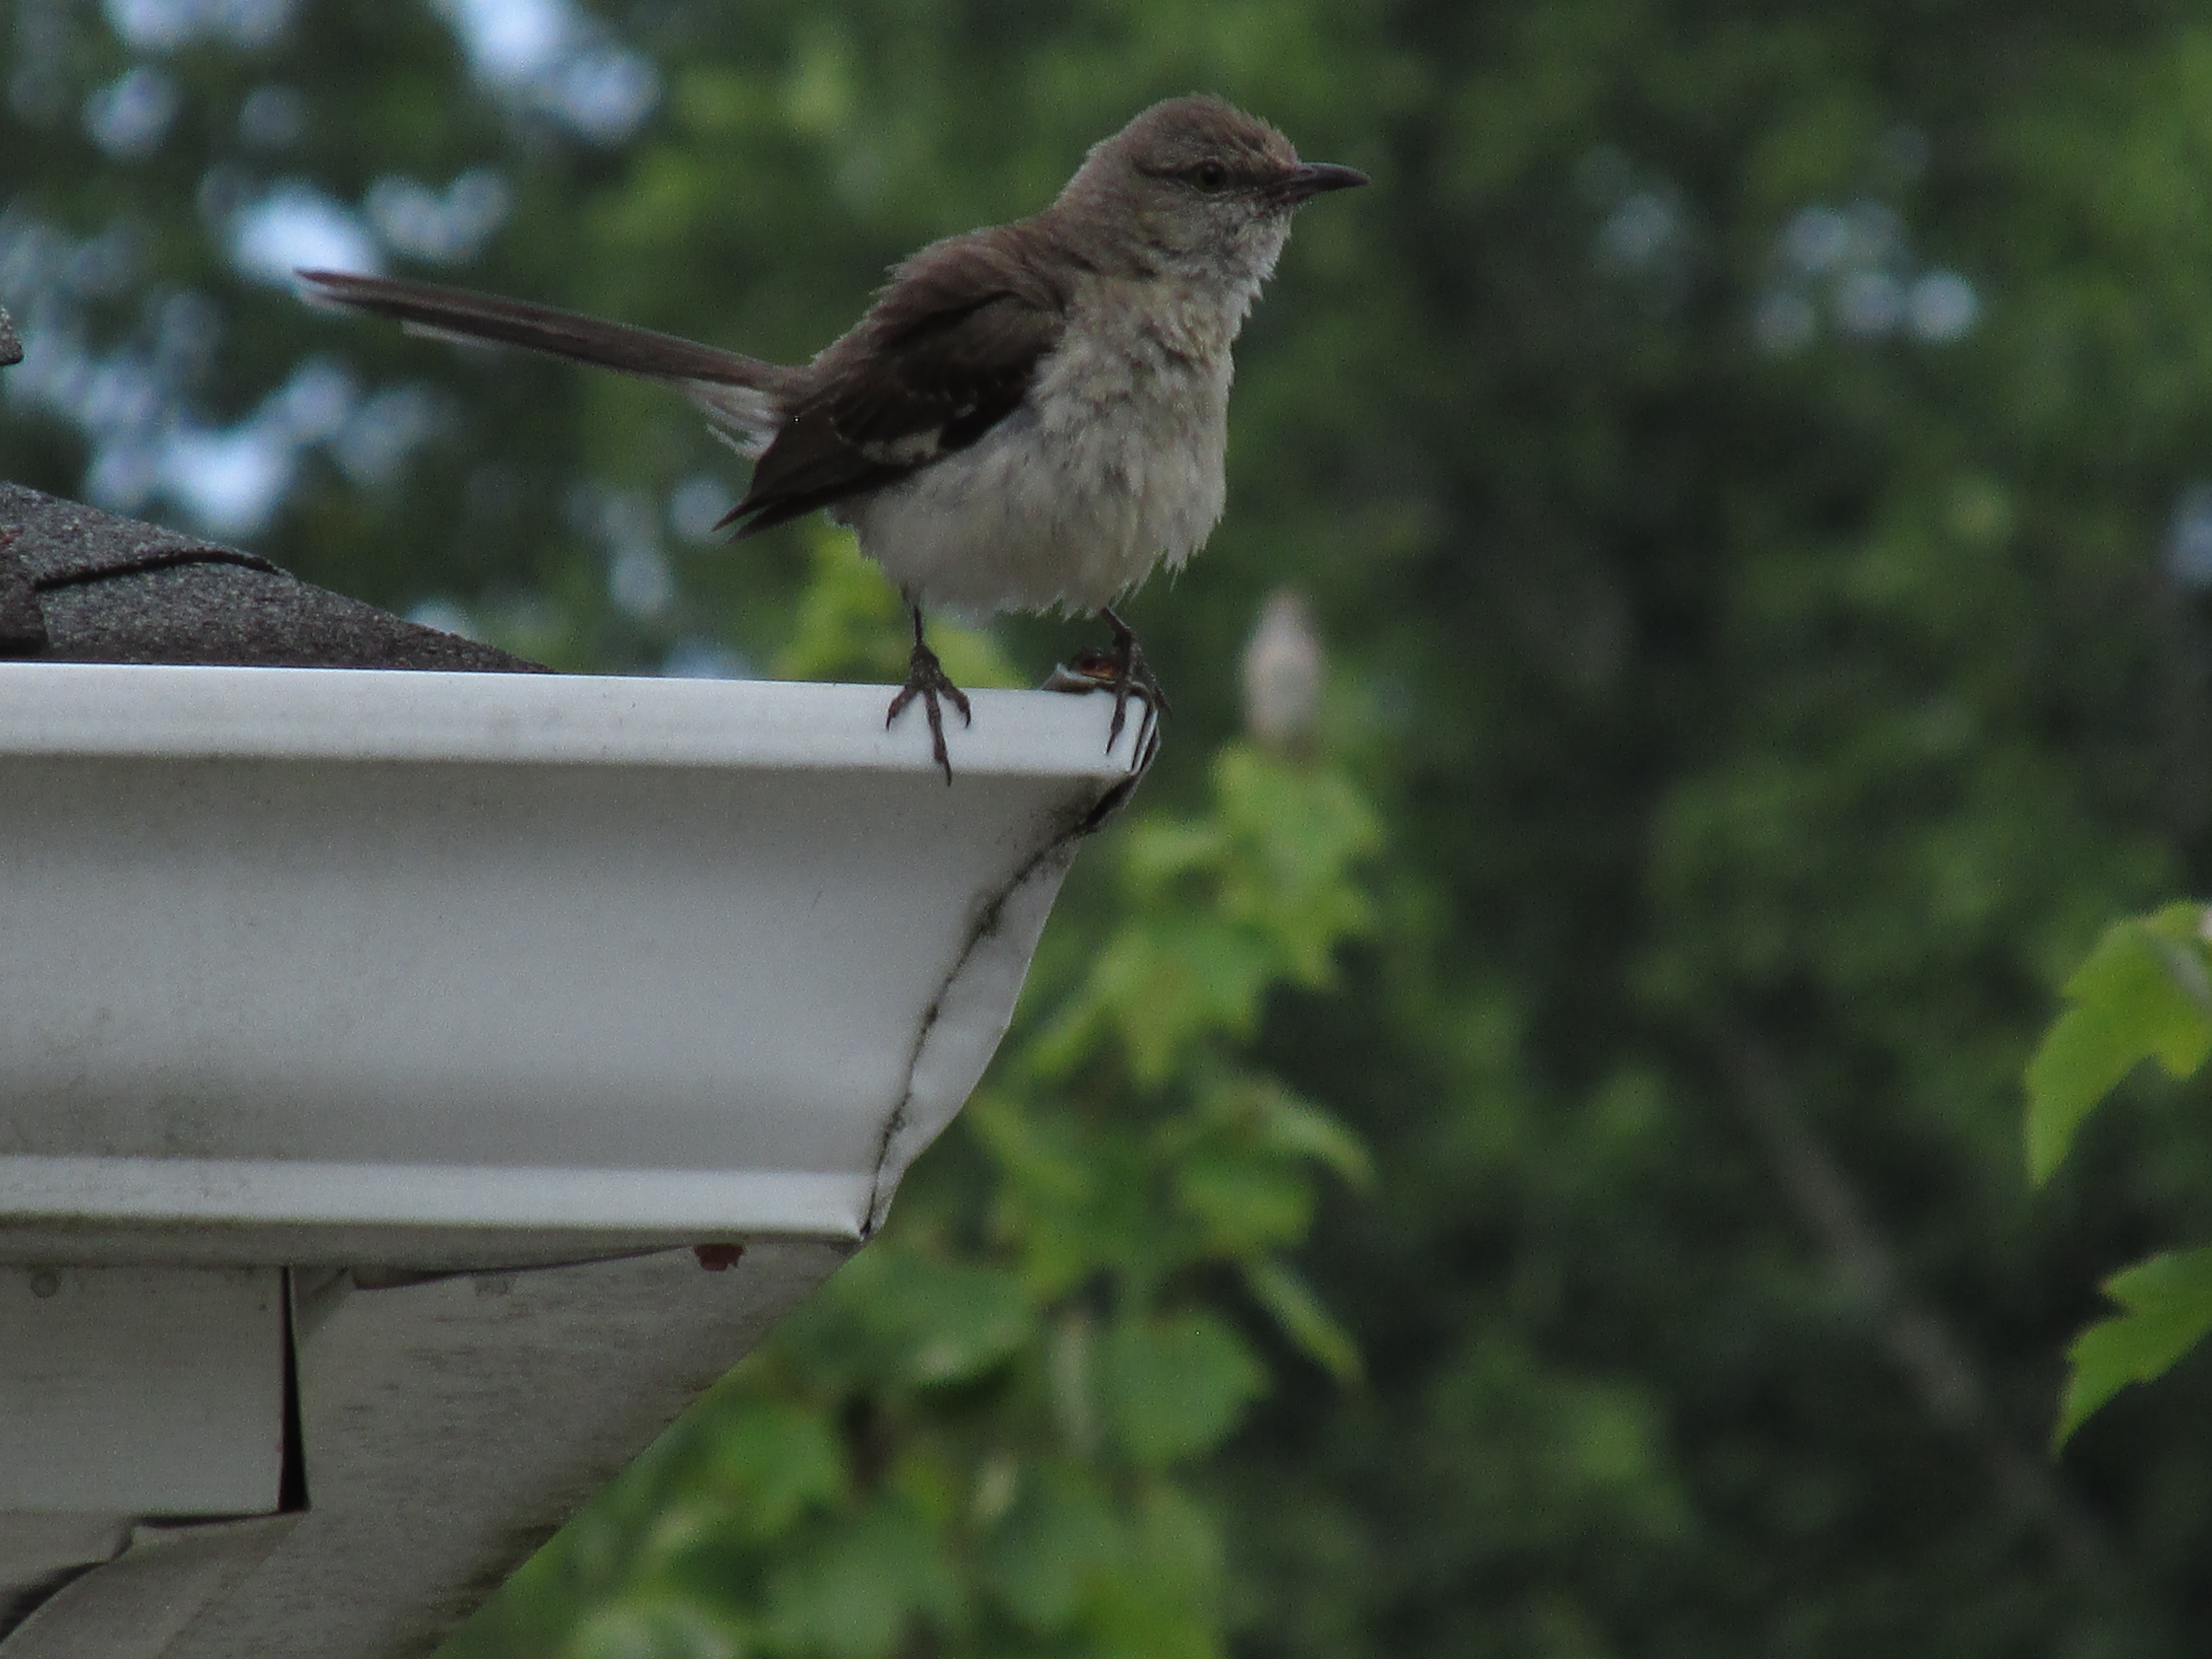
nature, branch, bird, wing, wildlife, beak, fauna, vertebrate, sparrow, wren, perching bird, emberizidae